Tatarstan

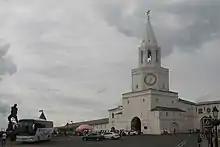
Kazan Kremlin

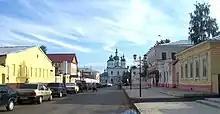
Spasskaya

The Republic of Tatarstan is actively involved in the global Islamic world. For example, relations with Turkey are significant. This is reflected in the “Strategic Cooperation between Turkey and Tatarstan” category on the website of the head of Tatarstan. According to Minnikhanov, “Turkish companies have invested two billion US dollars in our republic. Today (2017) 10 Turkish factories are successfully operating in Tatarstan. The connections between Tatarstan and Turkey serve as a link between Turkey and Moscow.” Erdoğan has emphasized the close connection between Tatars and Turks.